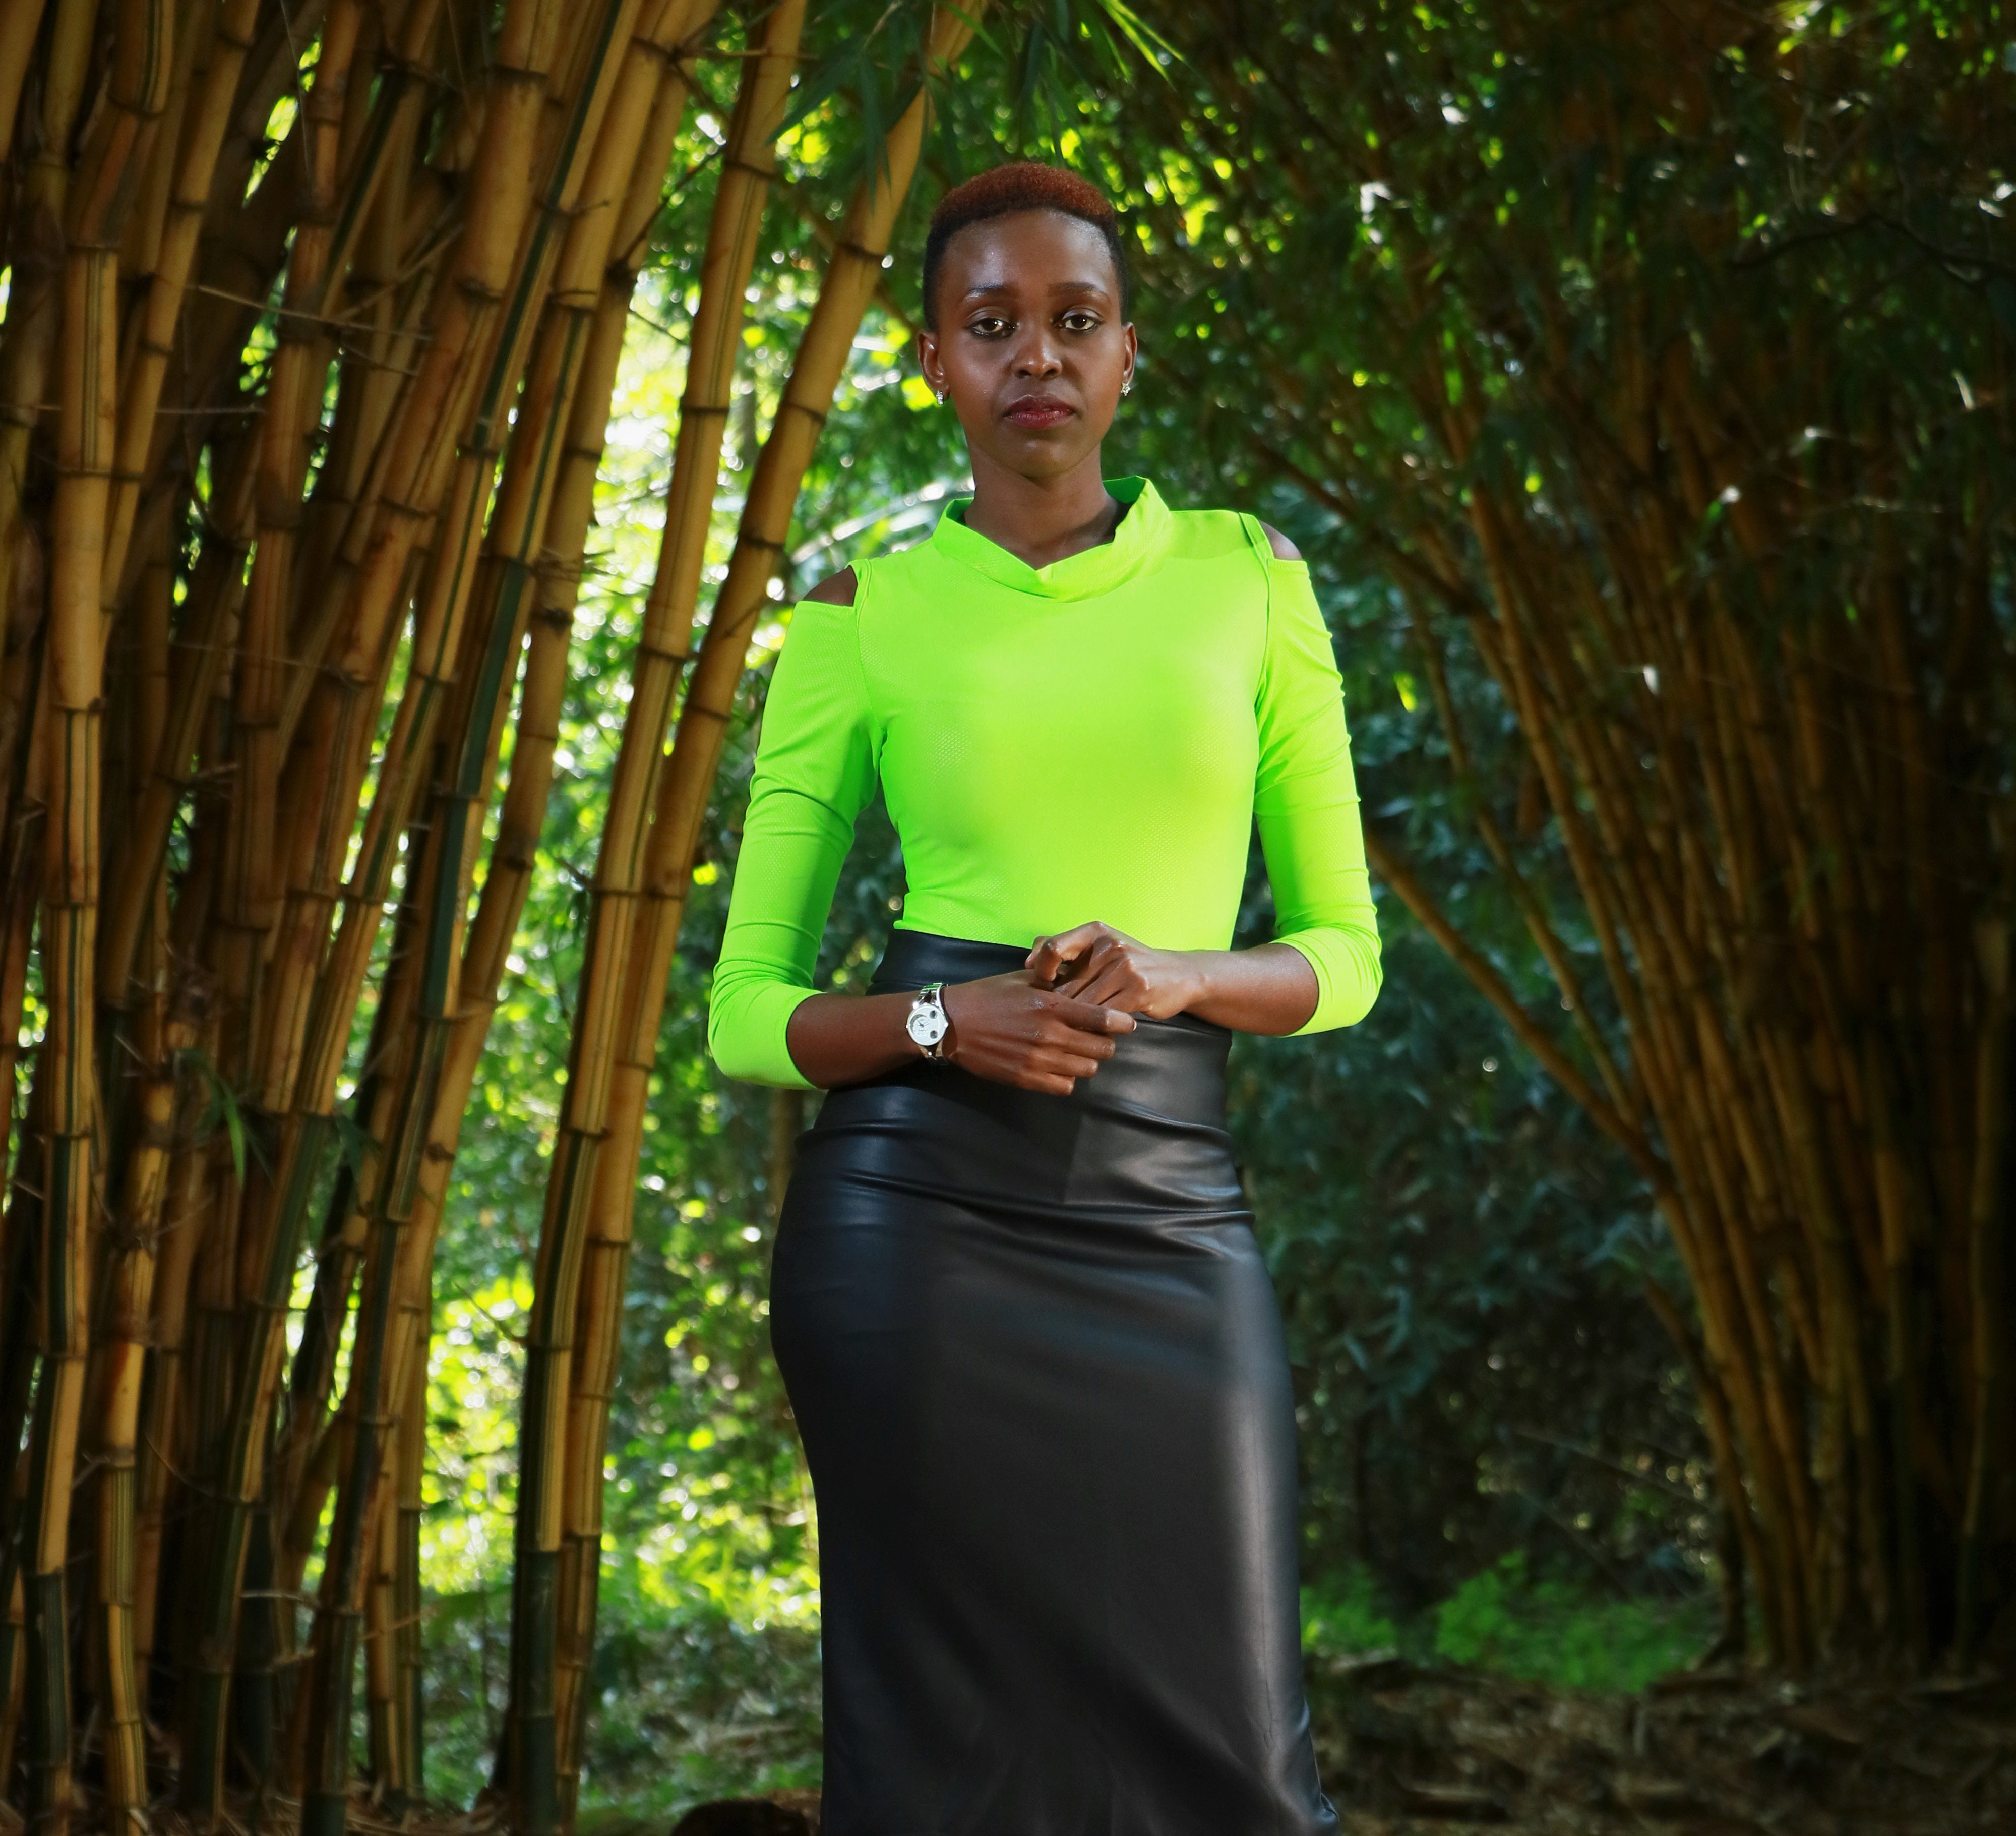
green, natural environment, yellow, standing, tree, leaf, forest, t shirt, photography, woodland, plant, sleeve, leisure, smile